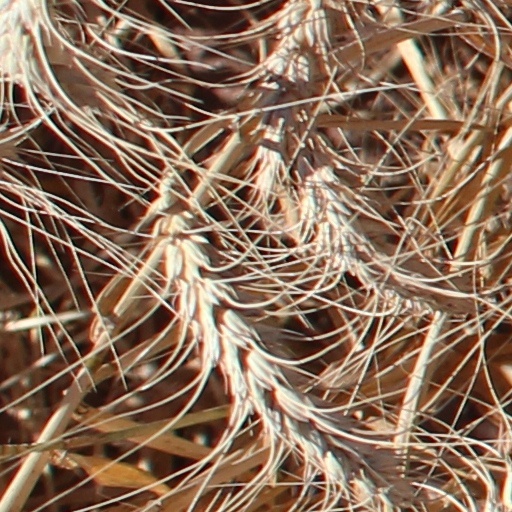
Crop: wheat